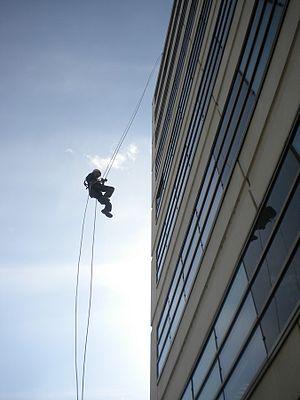
photographie d'un cordiste en rappel sur une facade